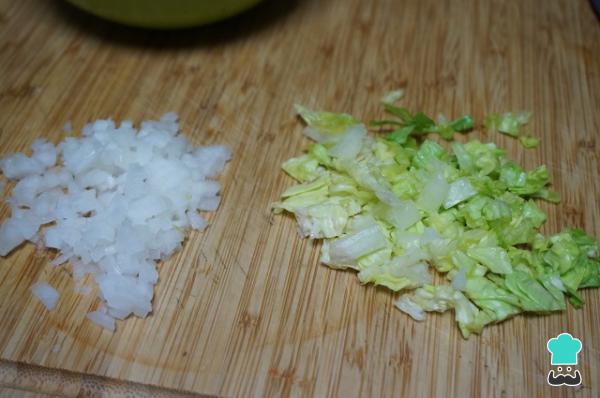
Picamos en trozos muy pequeños todos los ingredientes.